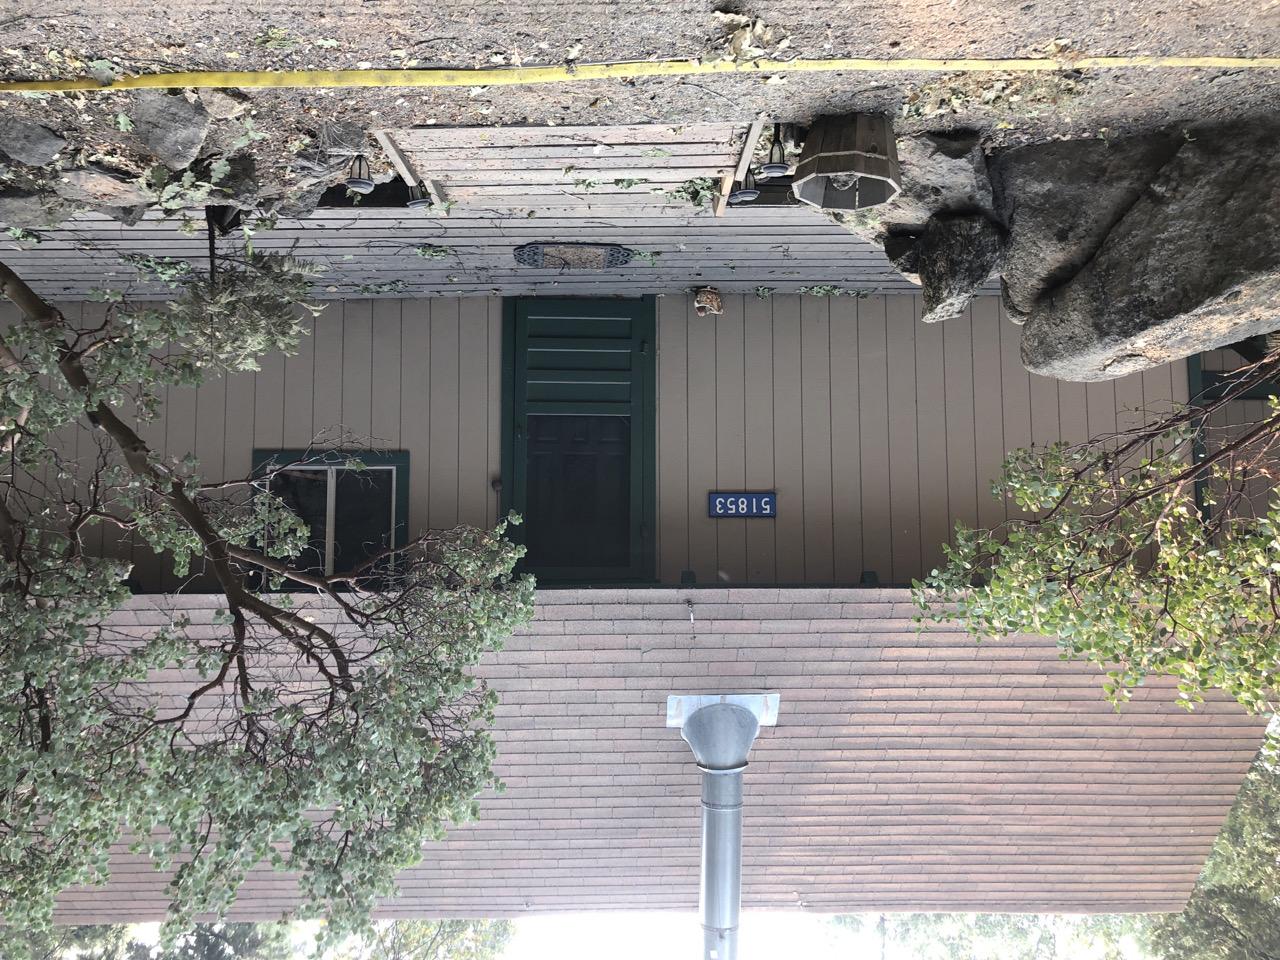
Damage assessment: no_damage